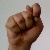
The image shows a hand gesture representing the letter 'T' in Indian Sign Language.